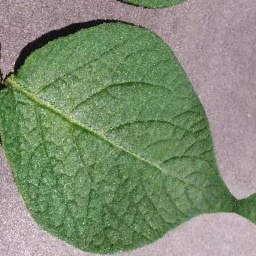
Etiqueta: Sana